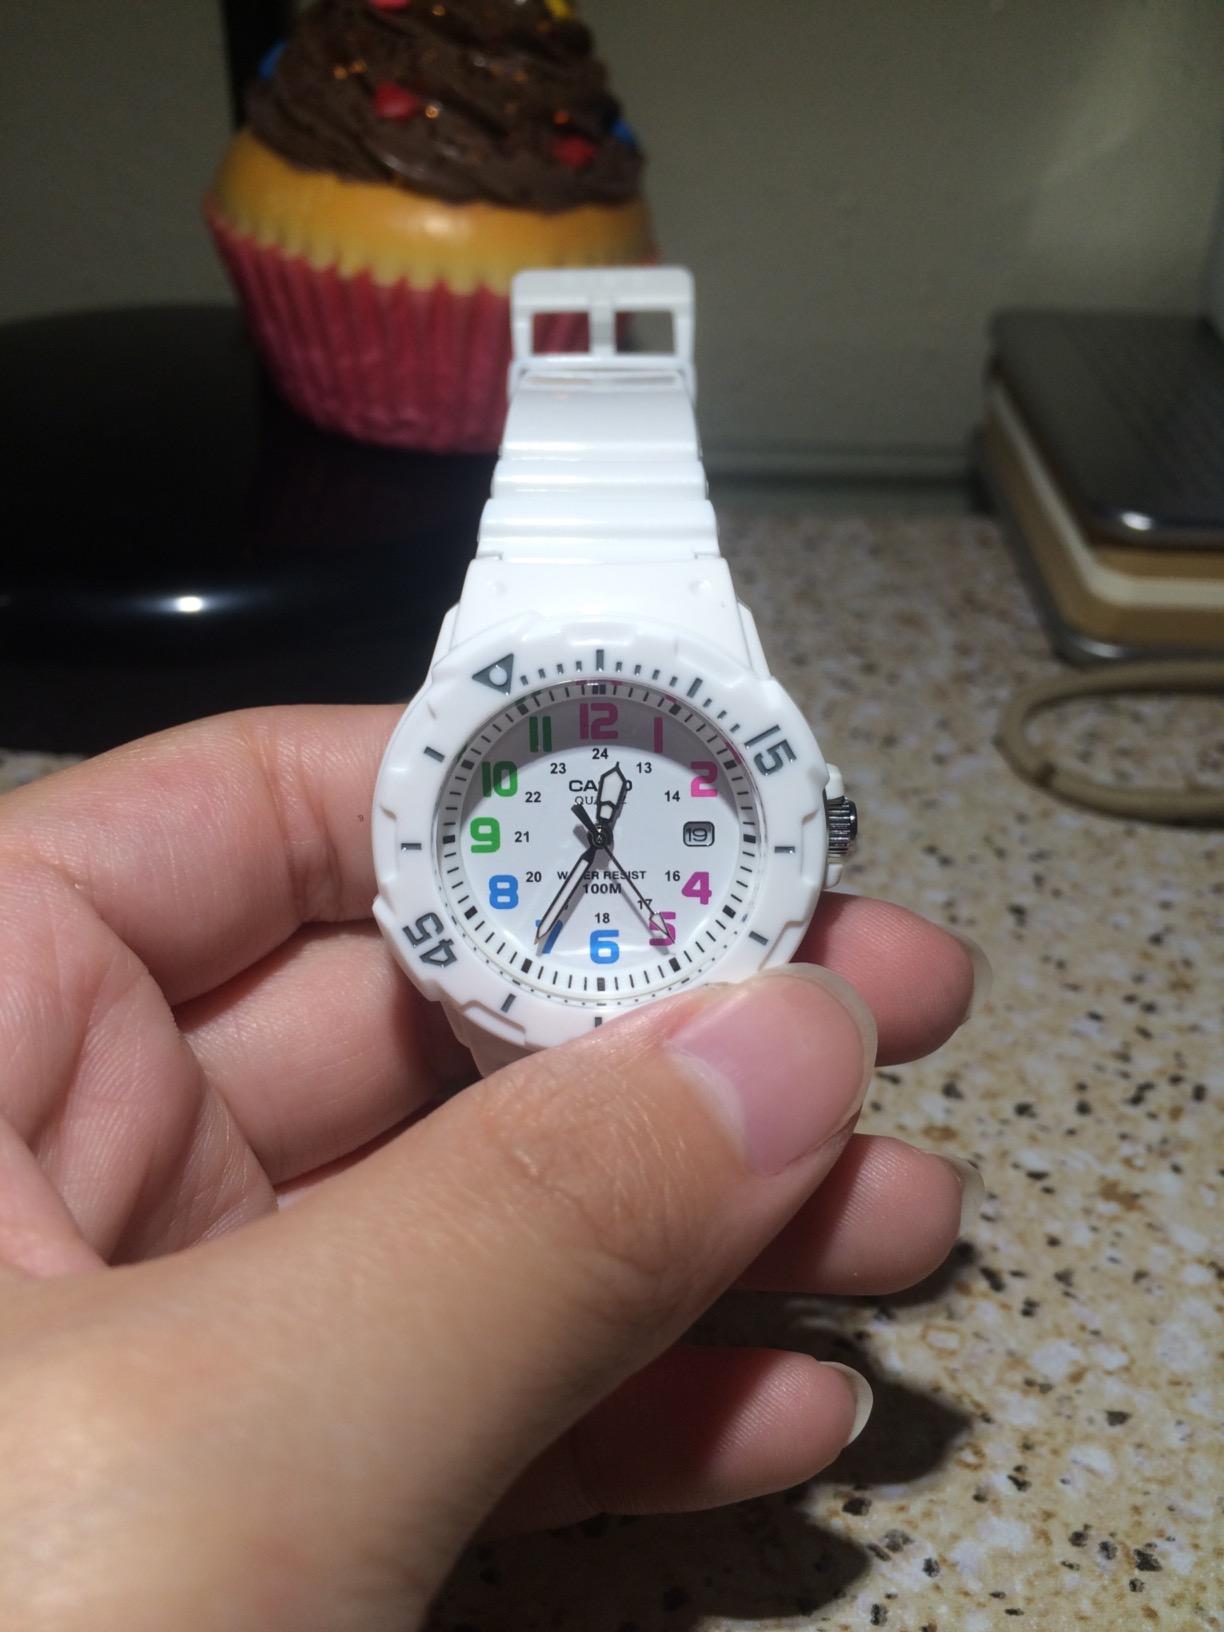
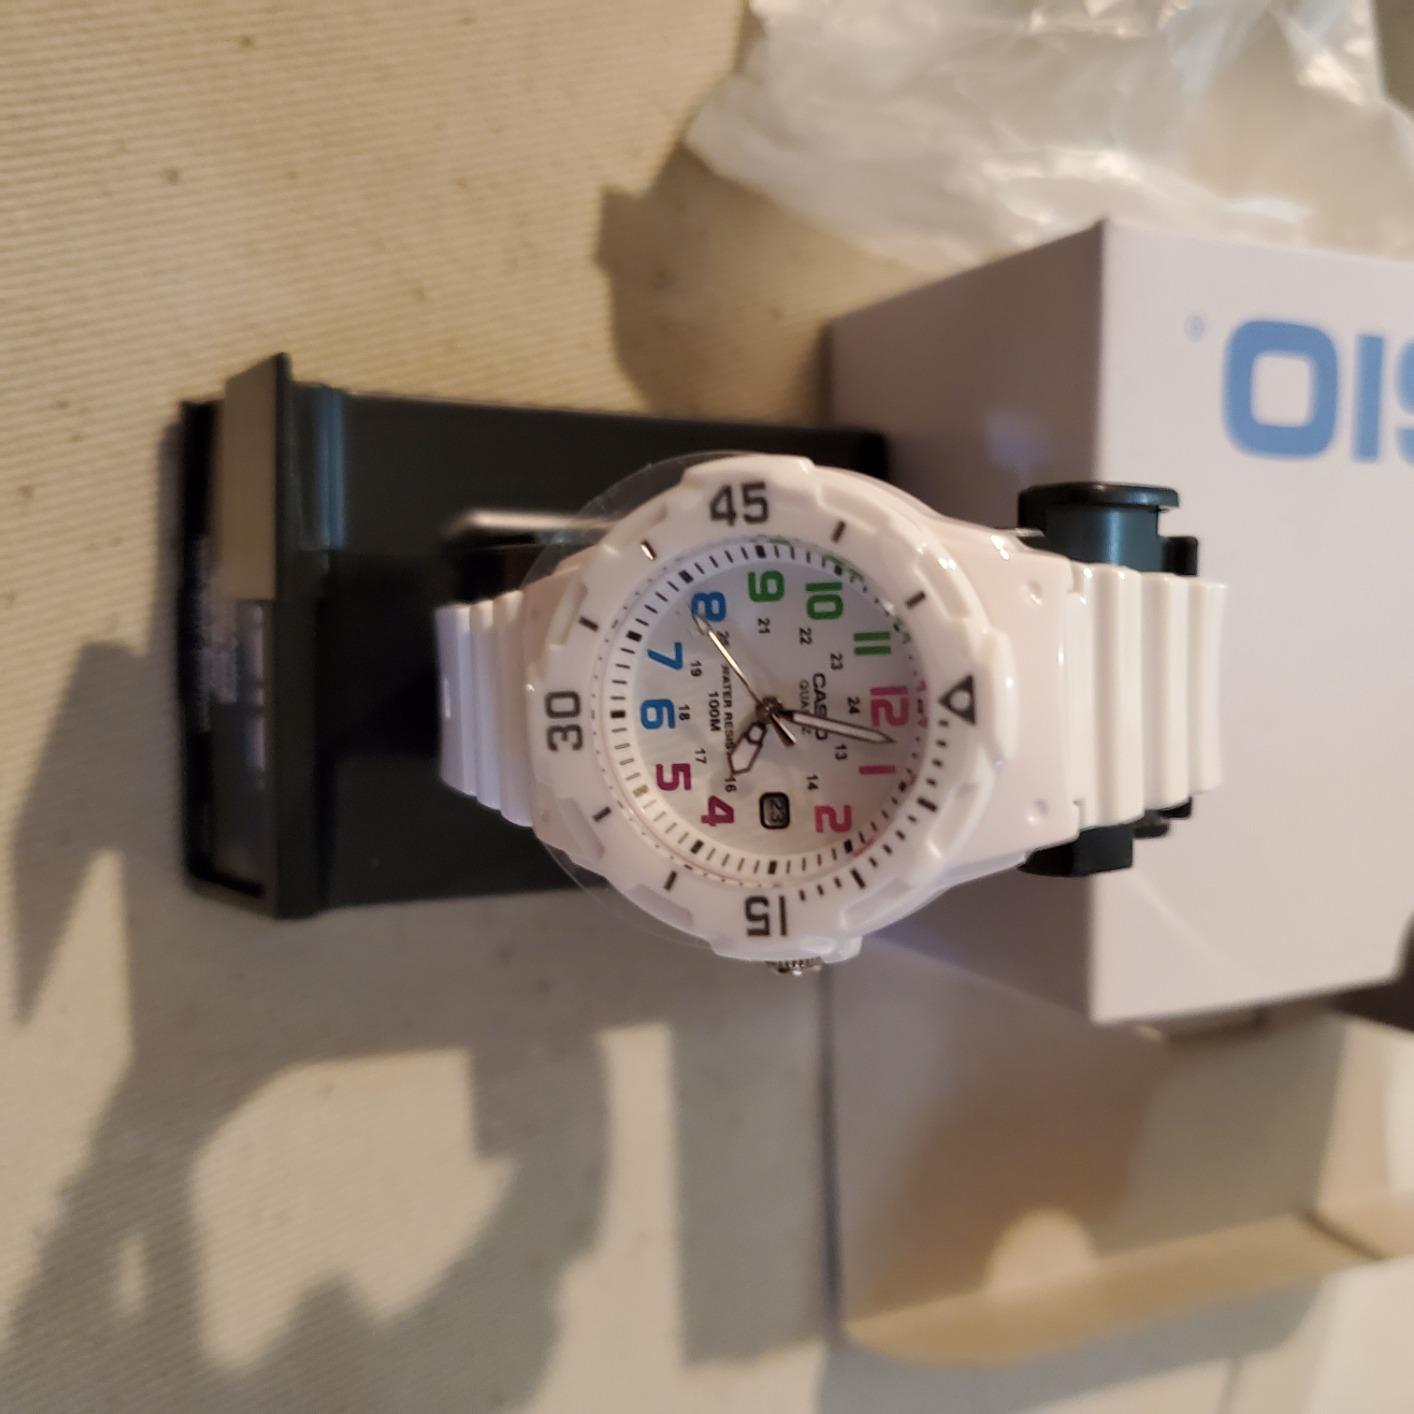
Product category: accessories_watch
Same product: yes